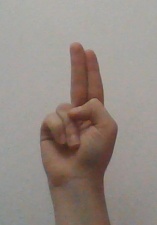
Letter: taa